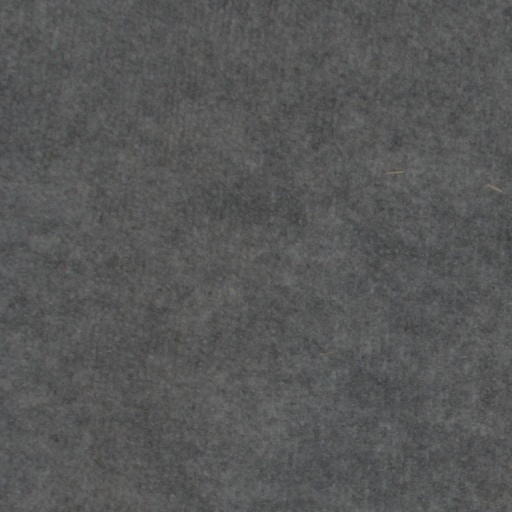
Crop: wheat